List of squares in Amsterdam

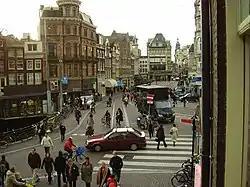
Koningsplein in 2005

Dijkgraafplein is located in Amsterdam-Osdorp at the end of Tussen Meer in the neighborhood that is now known as 'De Sharpen'. It is named after the office of dijkgraaf (the chairman of a waterboard) in 1962.